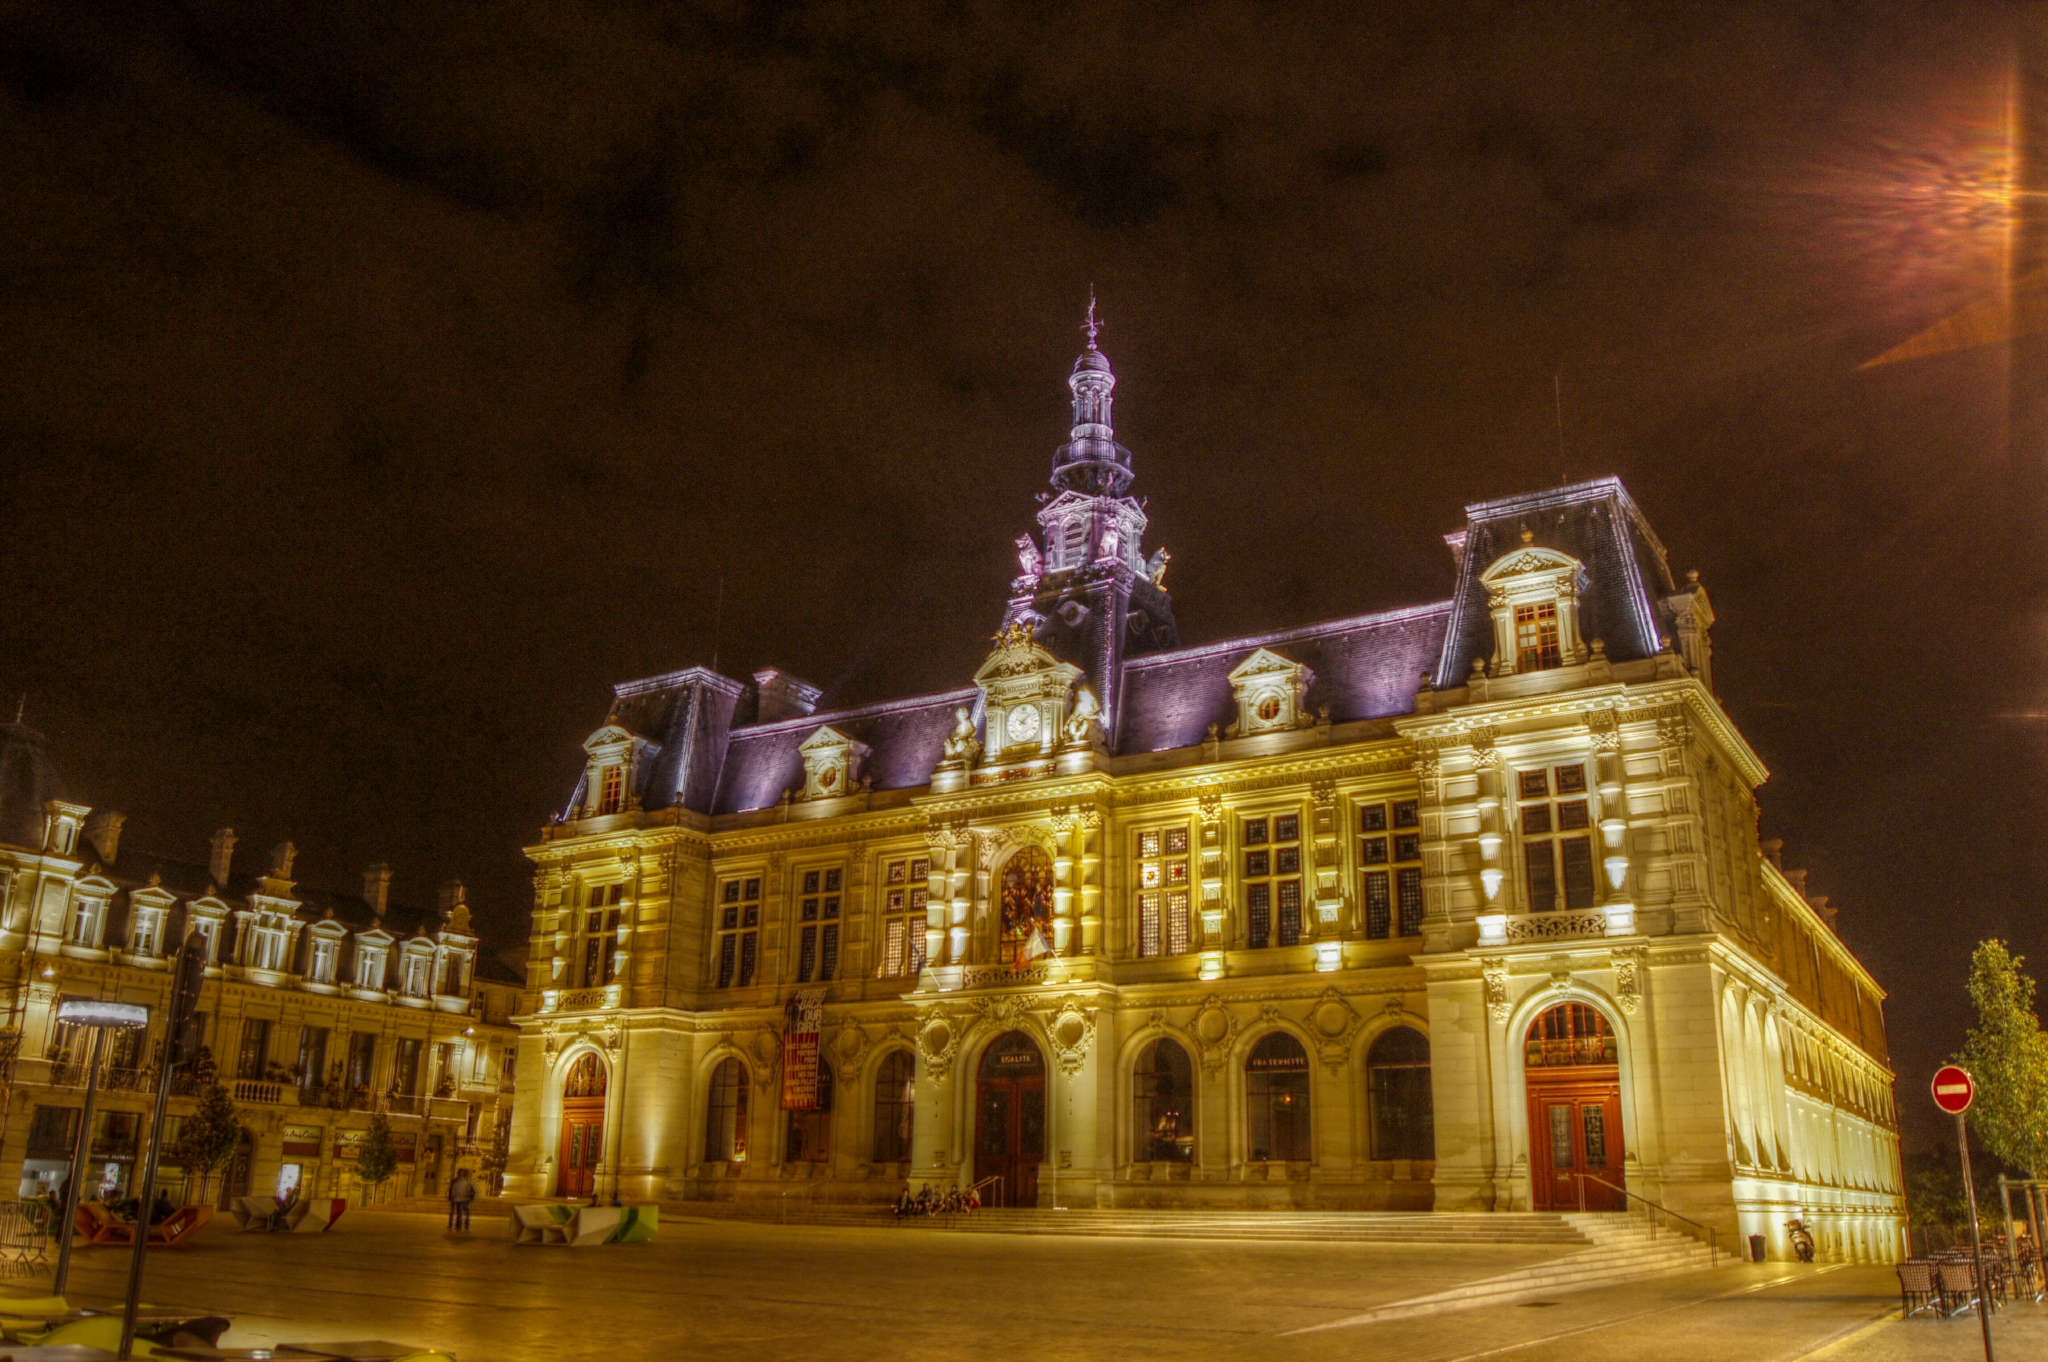
night, building, palace, monument, cityscape, evening, shadow, landmark, cathedral, lighting, place of worship, poitiers, town hall, city hall, ancient history